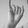
ASL letter: I